AV nodal reentrant tachycardia

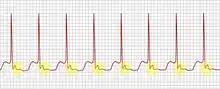
An example of an ECG tracing typical of uncommon AV nodal reentrant tachycardia. Highlighted in yellow is the P wave that falls after the QRS complex.

AV-nodal reentrant tachycardia (AVNRT) is a type of abnormal fast heart rhythm. It is a type of supraventricular tachycardia (SVT), meaning that it originates from a location within the heart above the bundle of His. AV nodal reentrant tachycardia is the most common regular supraventricular tachycardia. It is more common in women than men (approximately 75% of cases occur in females). The main symptom is palpitations. Treatment may be with specific physical maneuvers, medications, or, rarely, synchronized cardioversion. Frequent attacks may require radiofrequency ablation, in which the abnormally conducting tissue in the heart is destroyed.